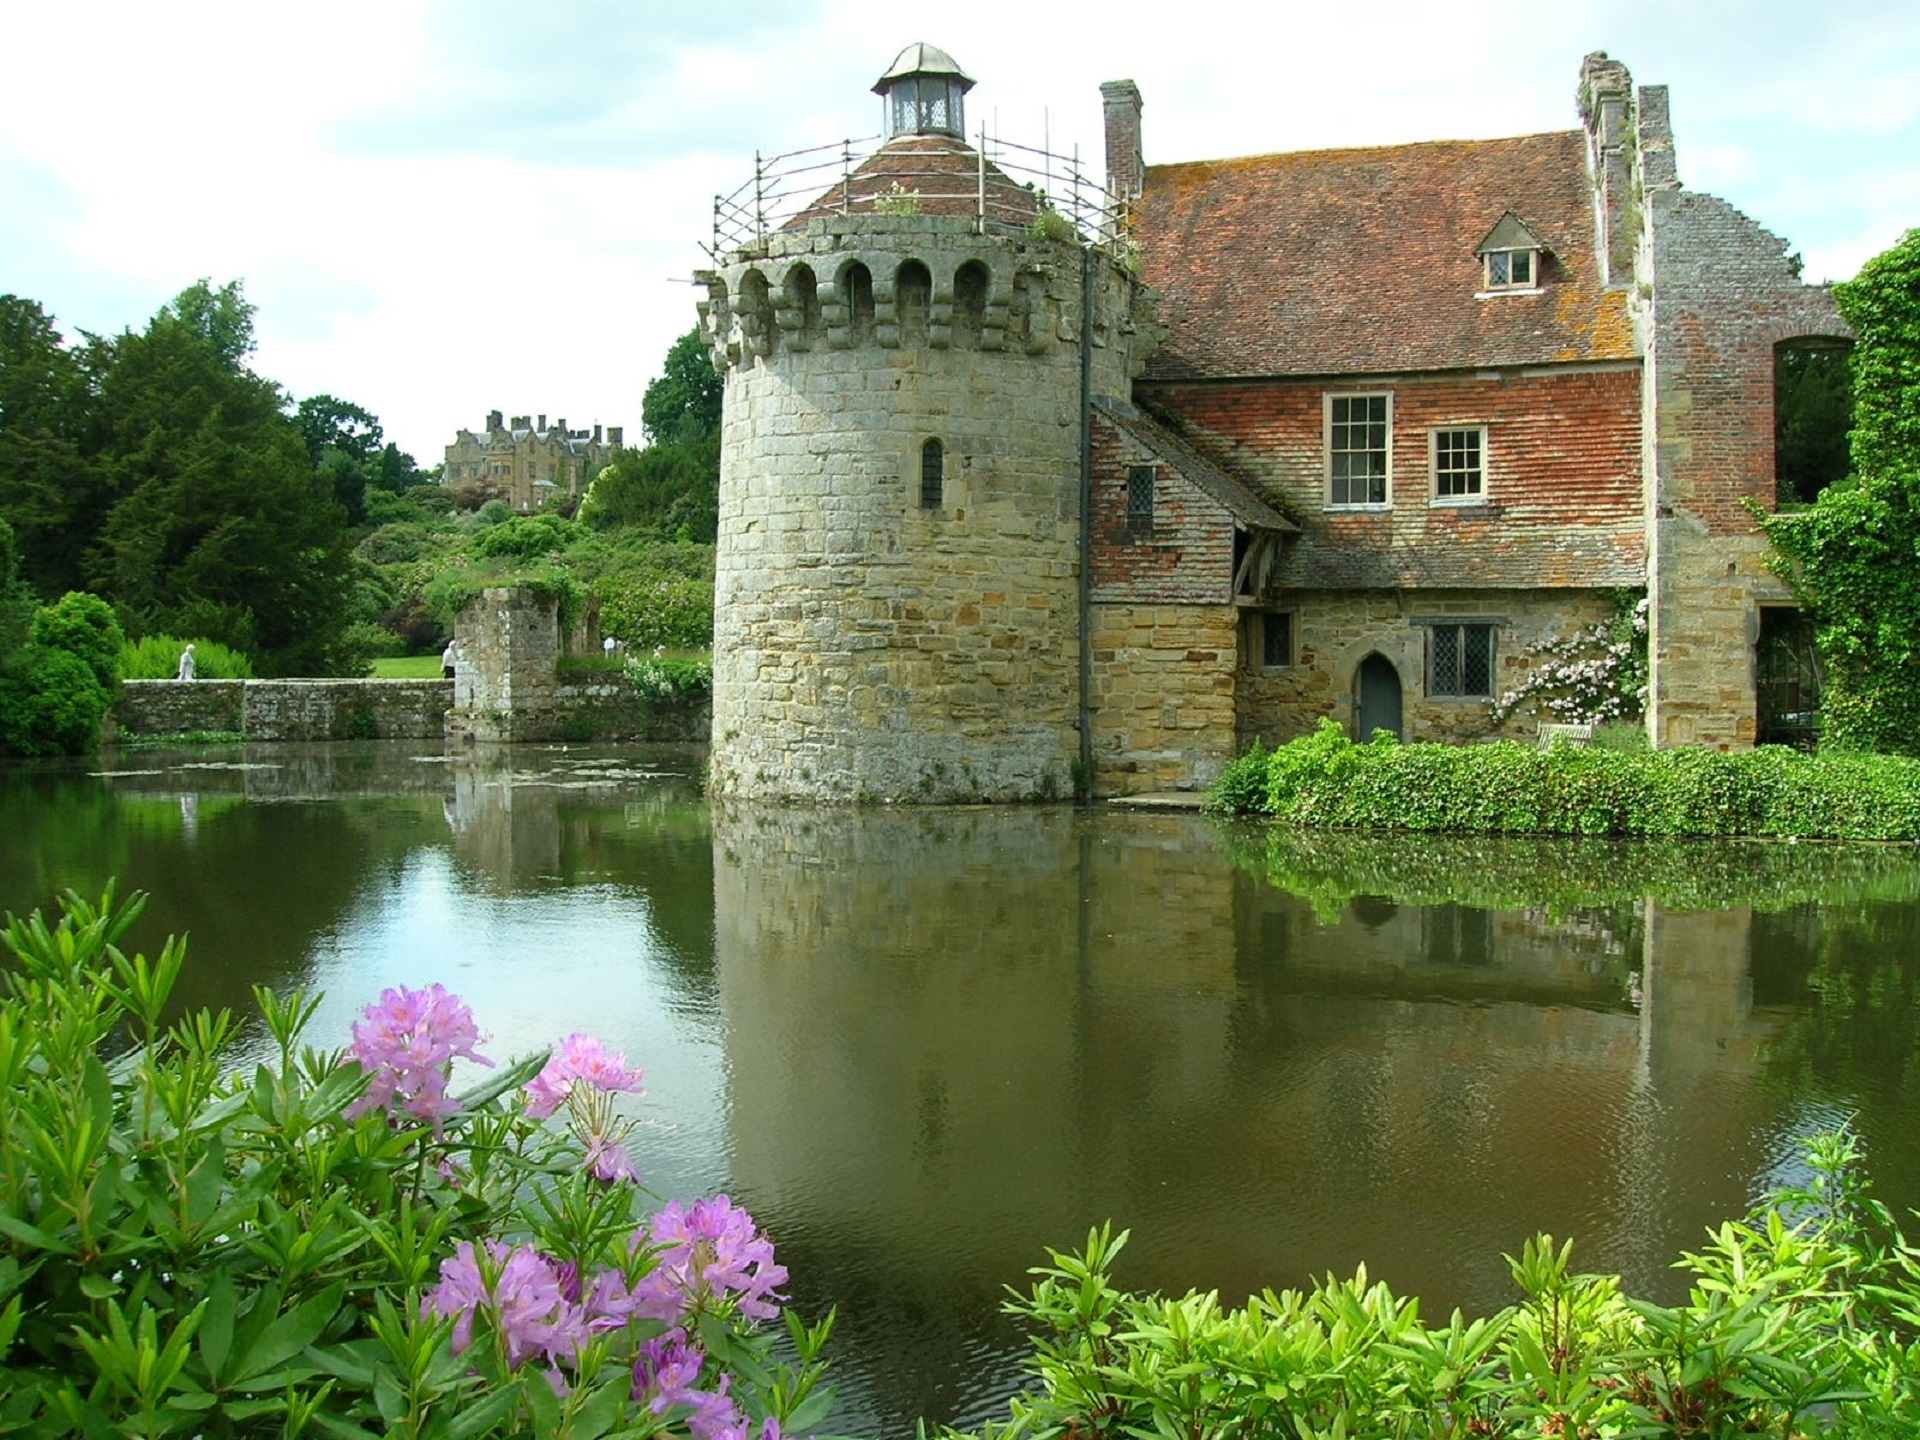
landscape, water, architecture, flower, lake, building, chateau, old, river, stone, pond, tower, castle, landmark, exterior, historic, garden, waterway, england, fortress, public, famous, estate, ditch, moat, kent, country house, rural area, scotney castle, picturesque style, water castle